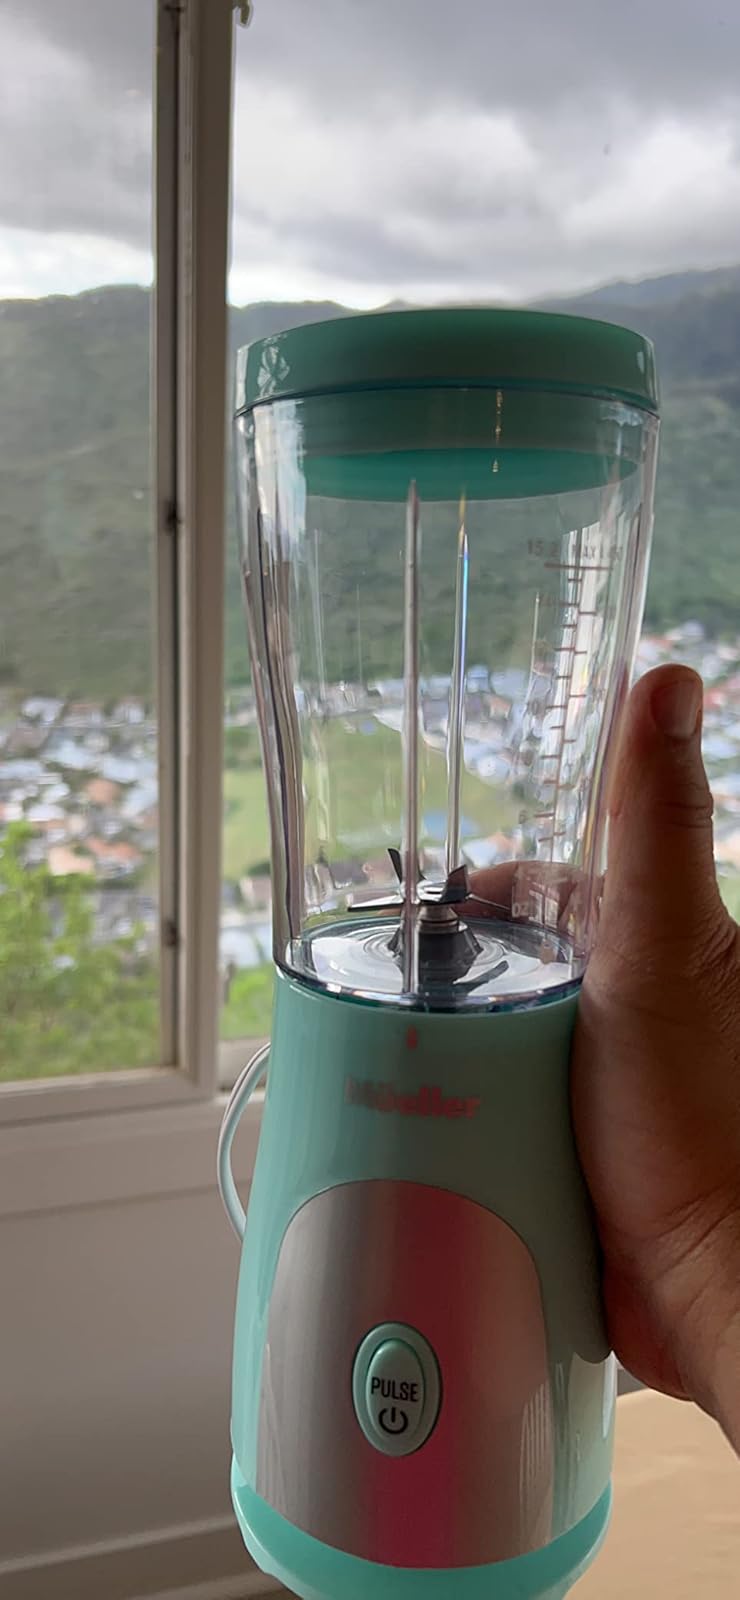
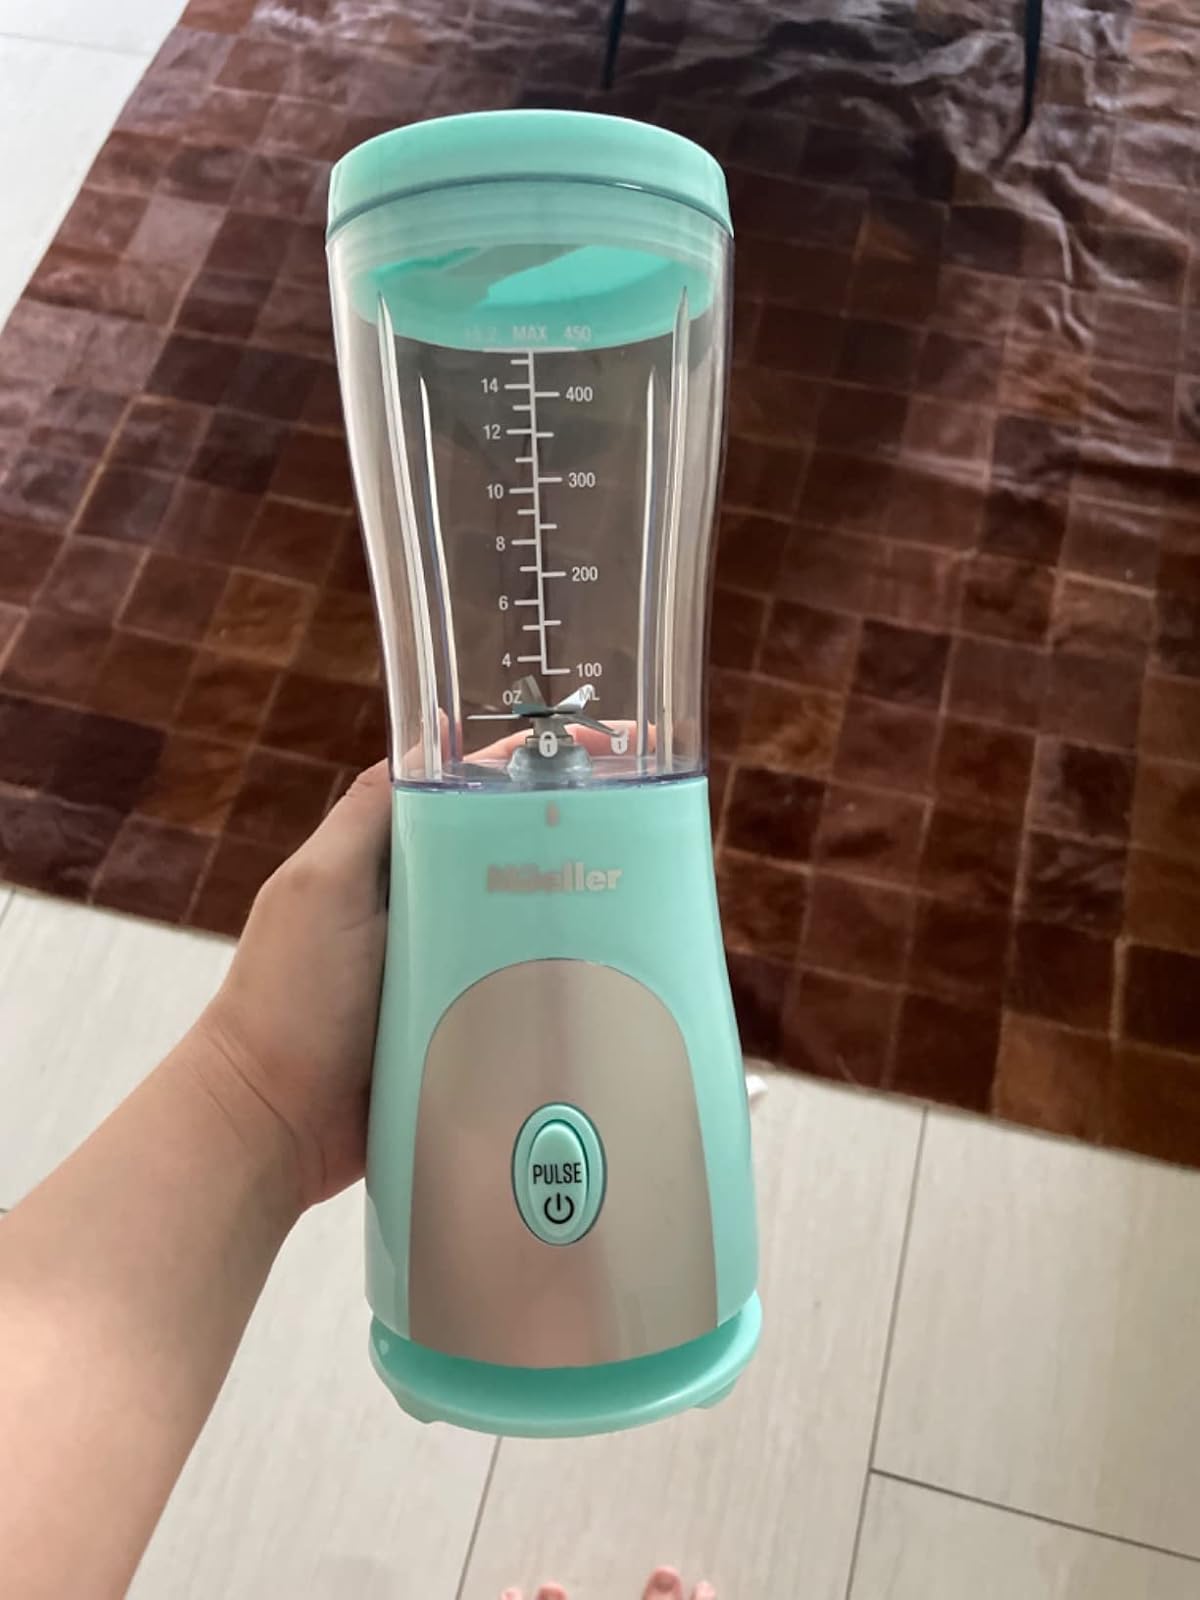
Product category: items_blender
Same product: yes